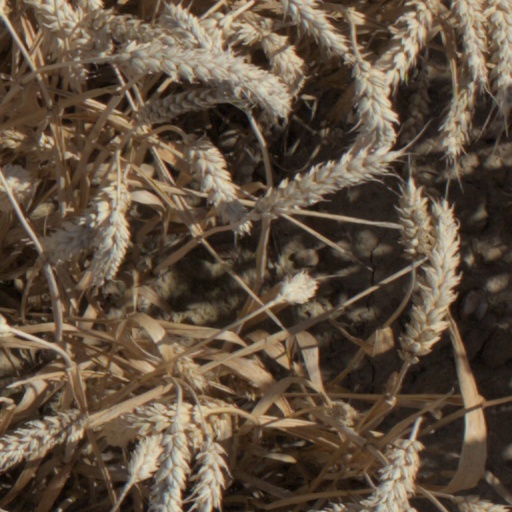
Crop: wheat